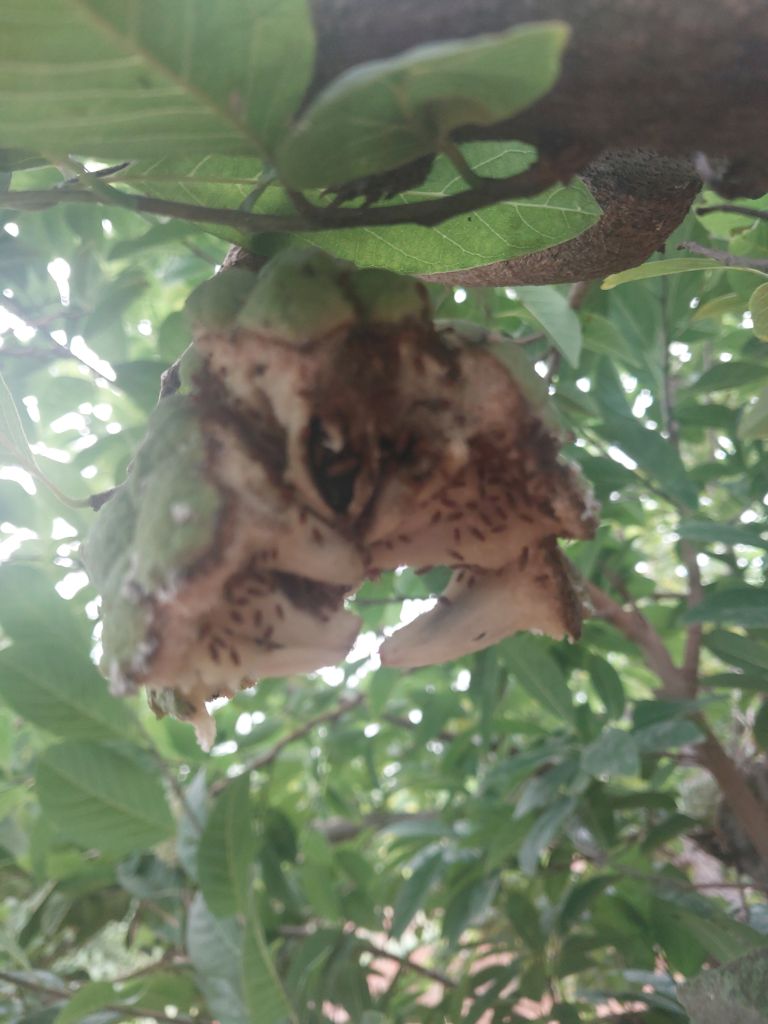
Disease label: Mealy Bug